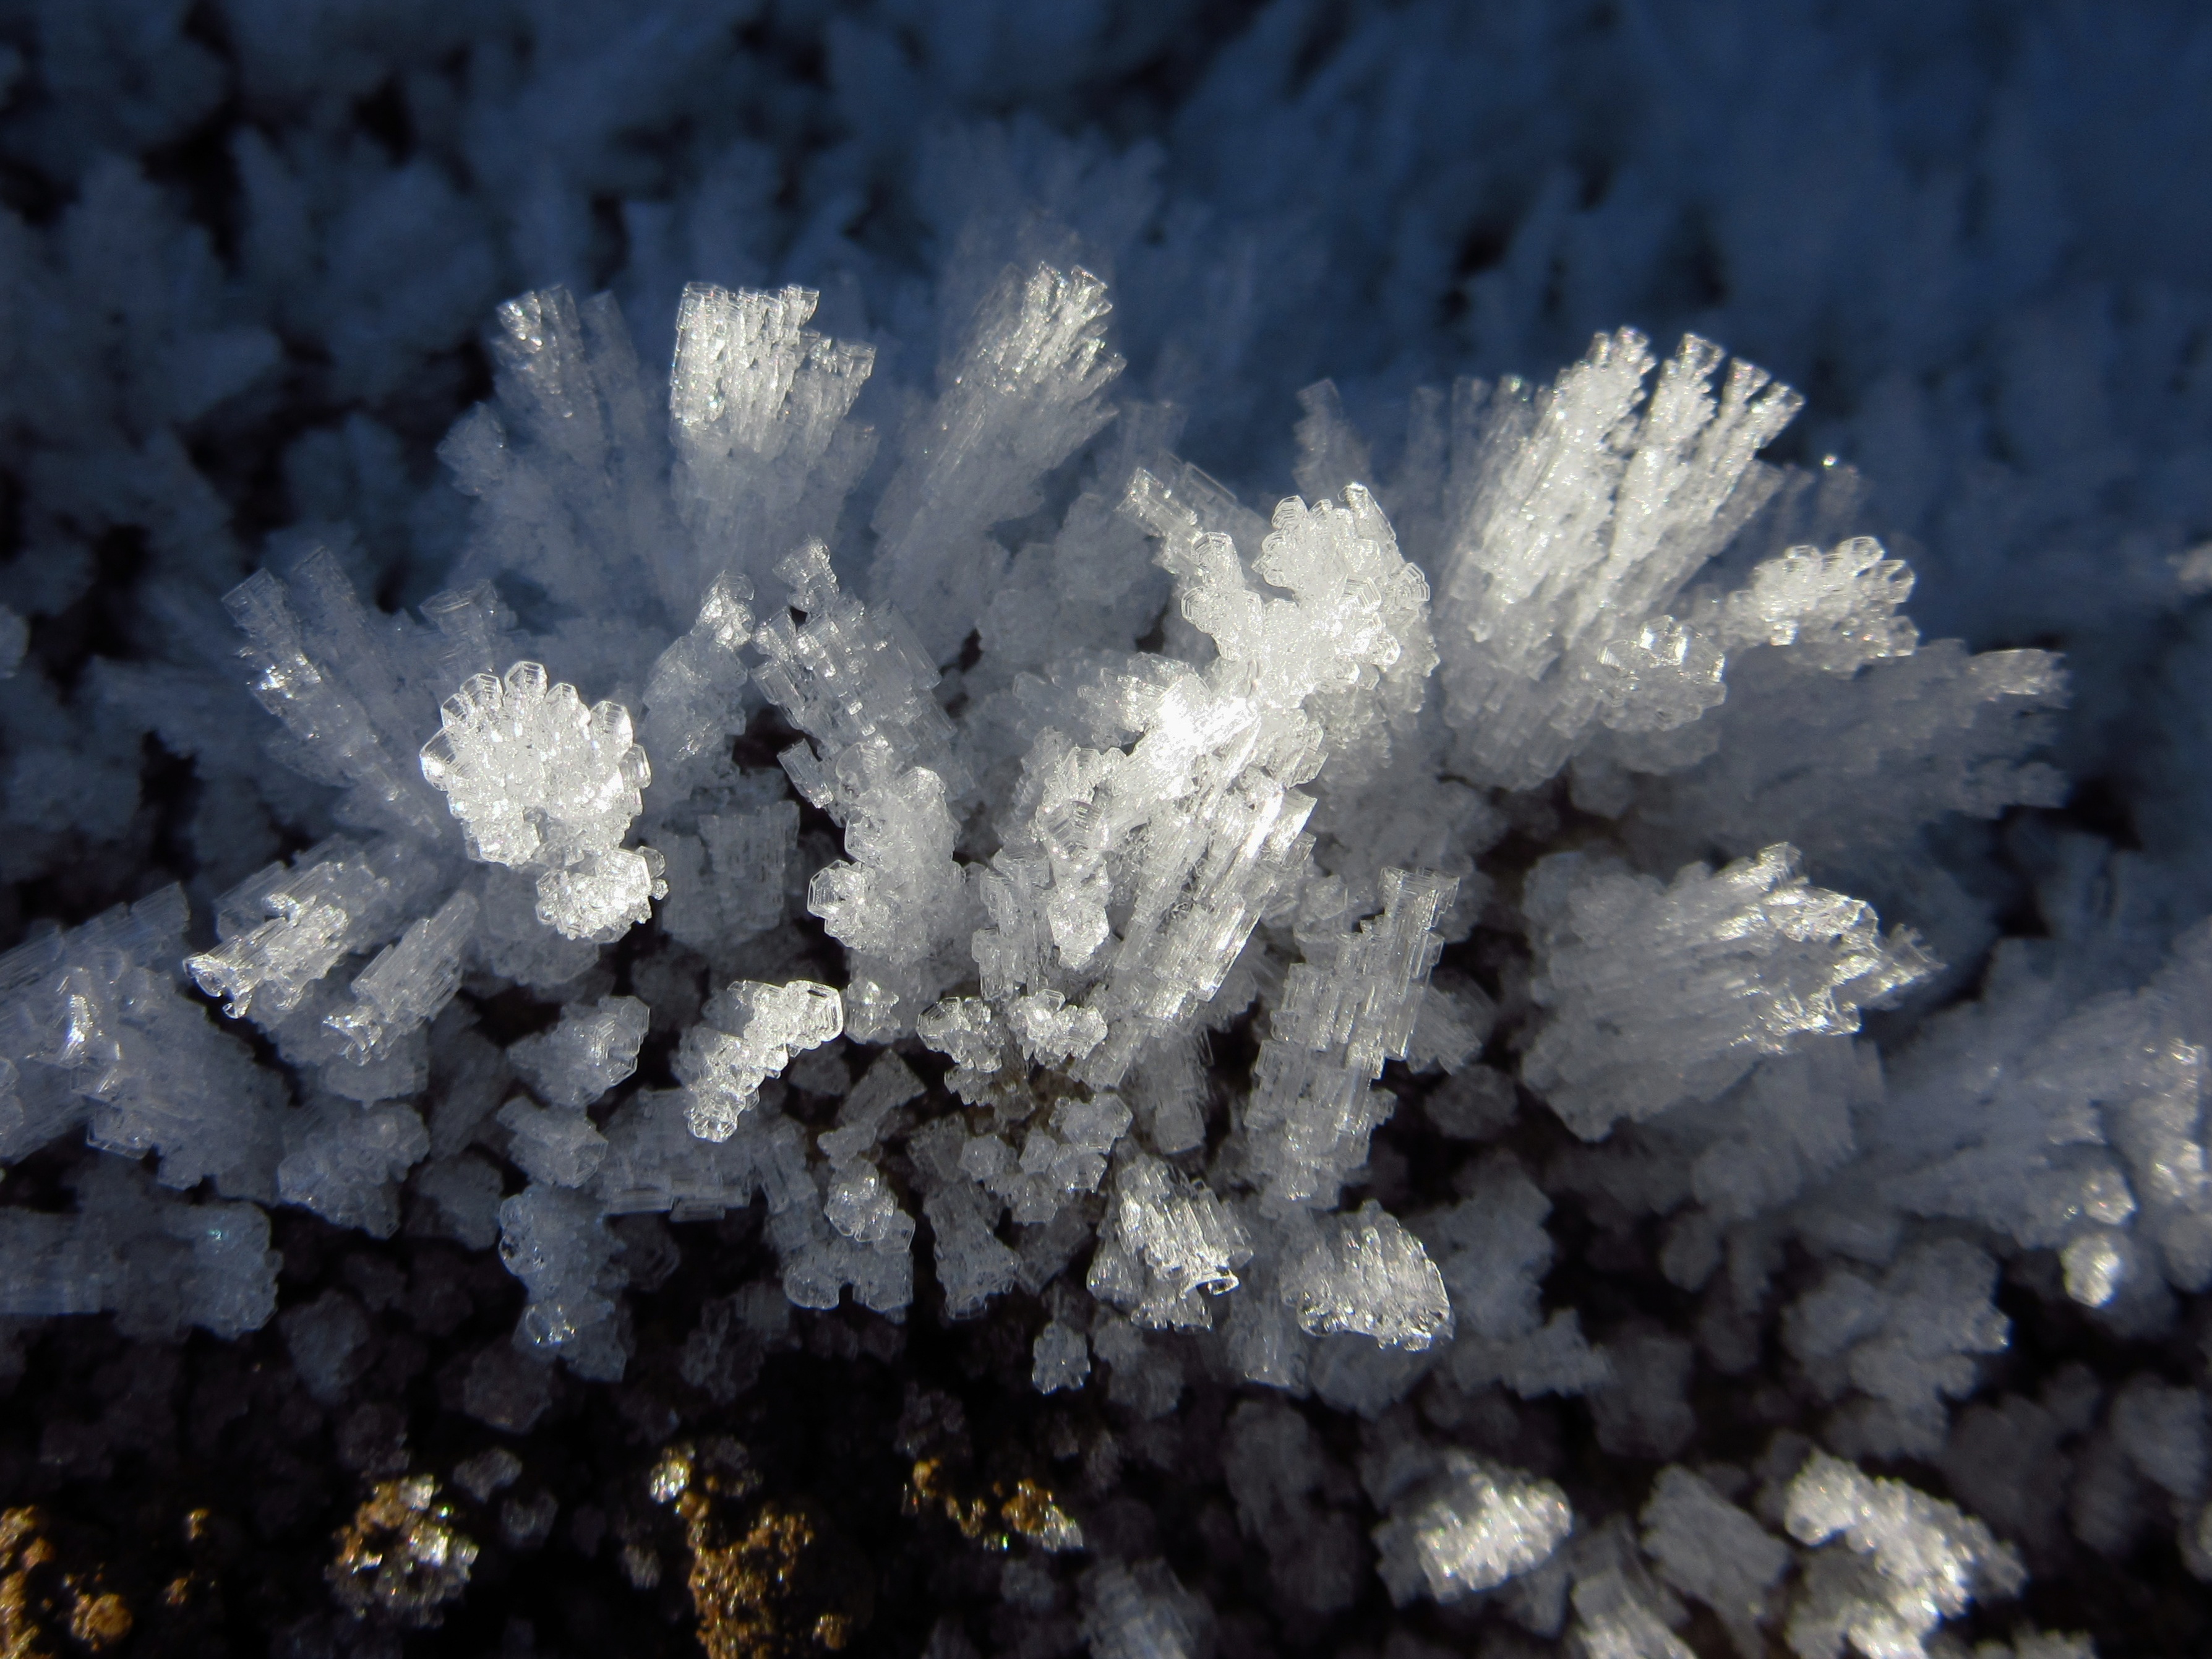
tree, nature, branch, snow, cold, winter, plant, flower, frost, ice, flora, season, hoarfrost, freezing, macro photography, eiskristalle, crystals